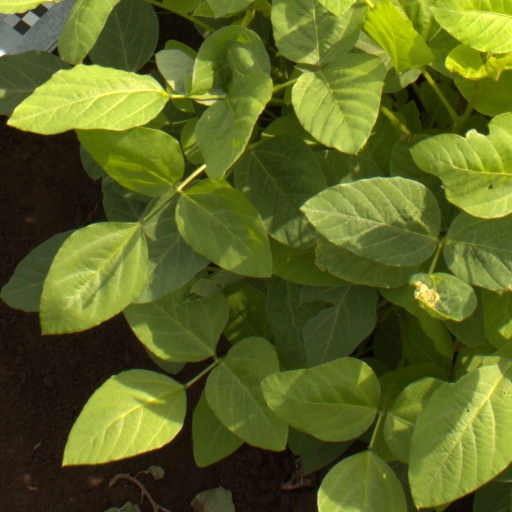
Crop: soybean